Panning (food)

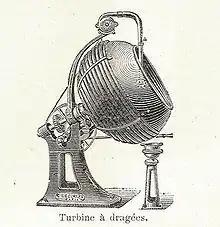
A dragée pan

Panning is a method for adding a coating to a nucleus, such as confectionery or nuts. It generally involves adding a small object to a large pan which contains a liquid or powder. As the pan spins, a coating forms, which is subsequently dried or set.